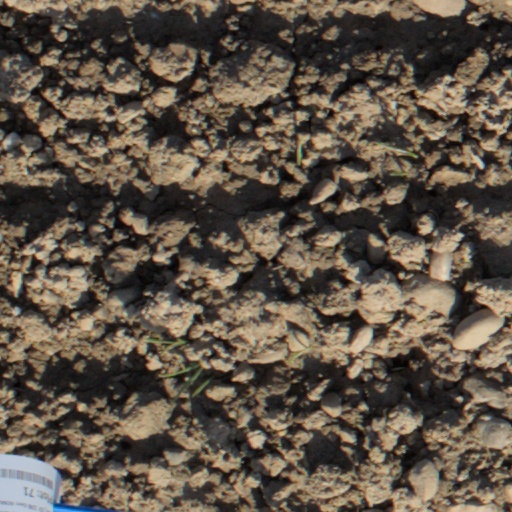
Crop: wheat